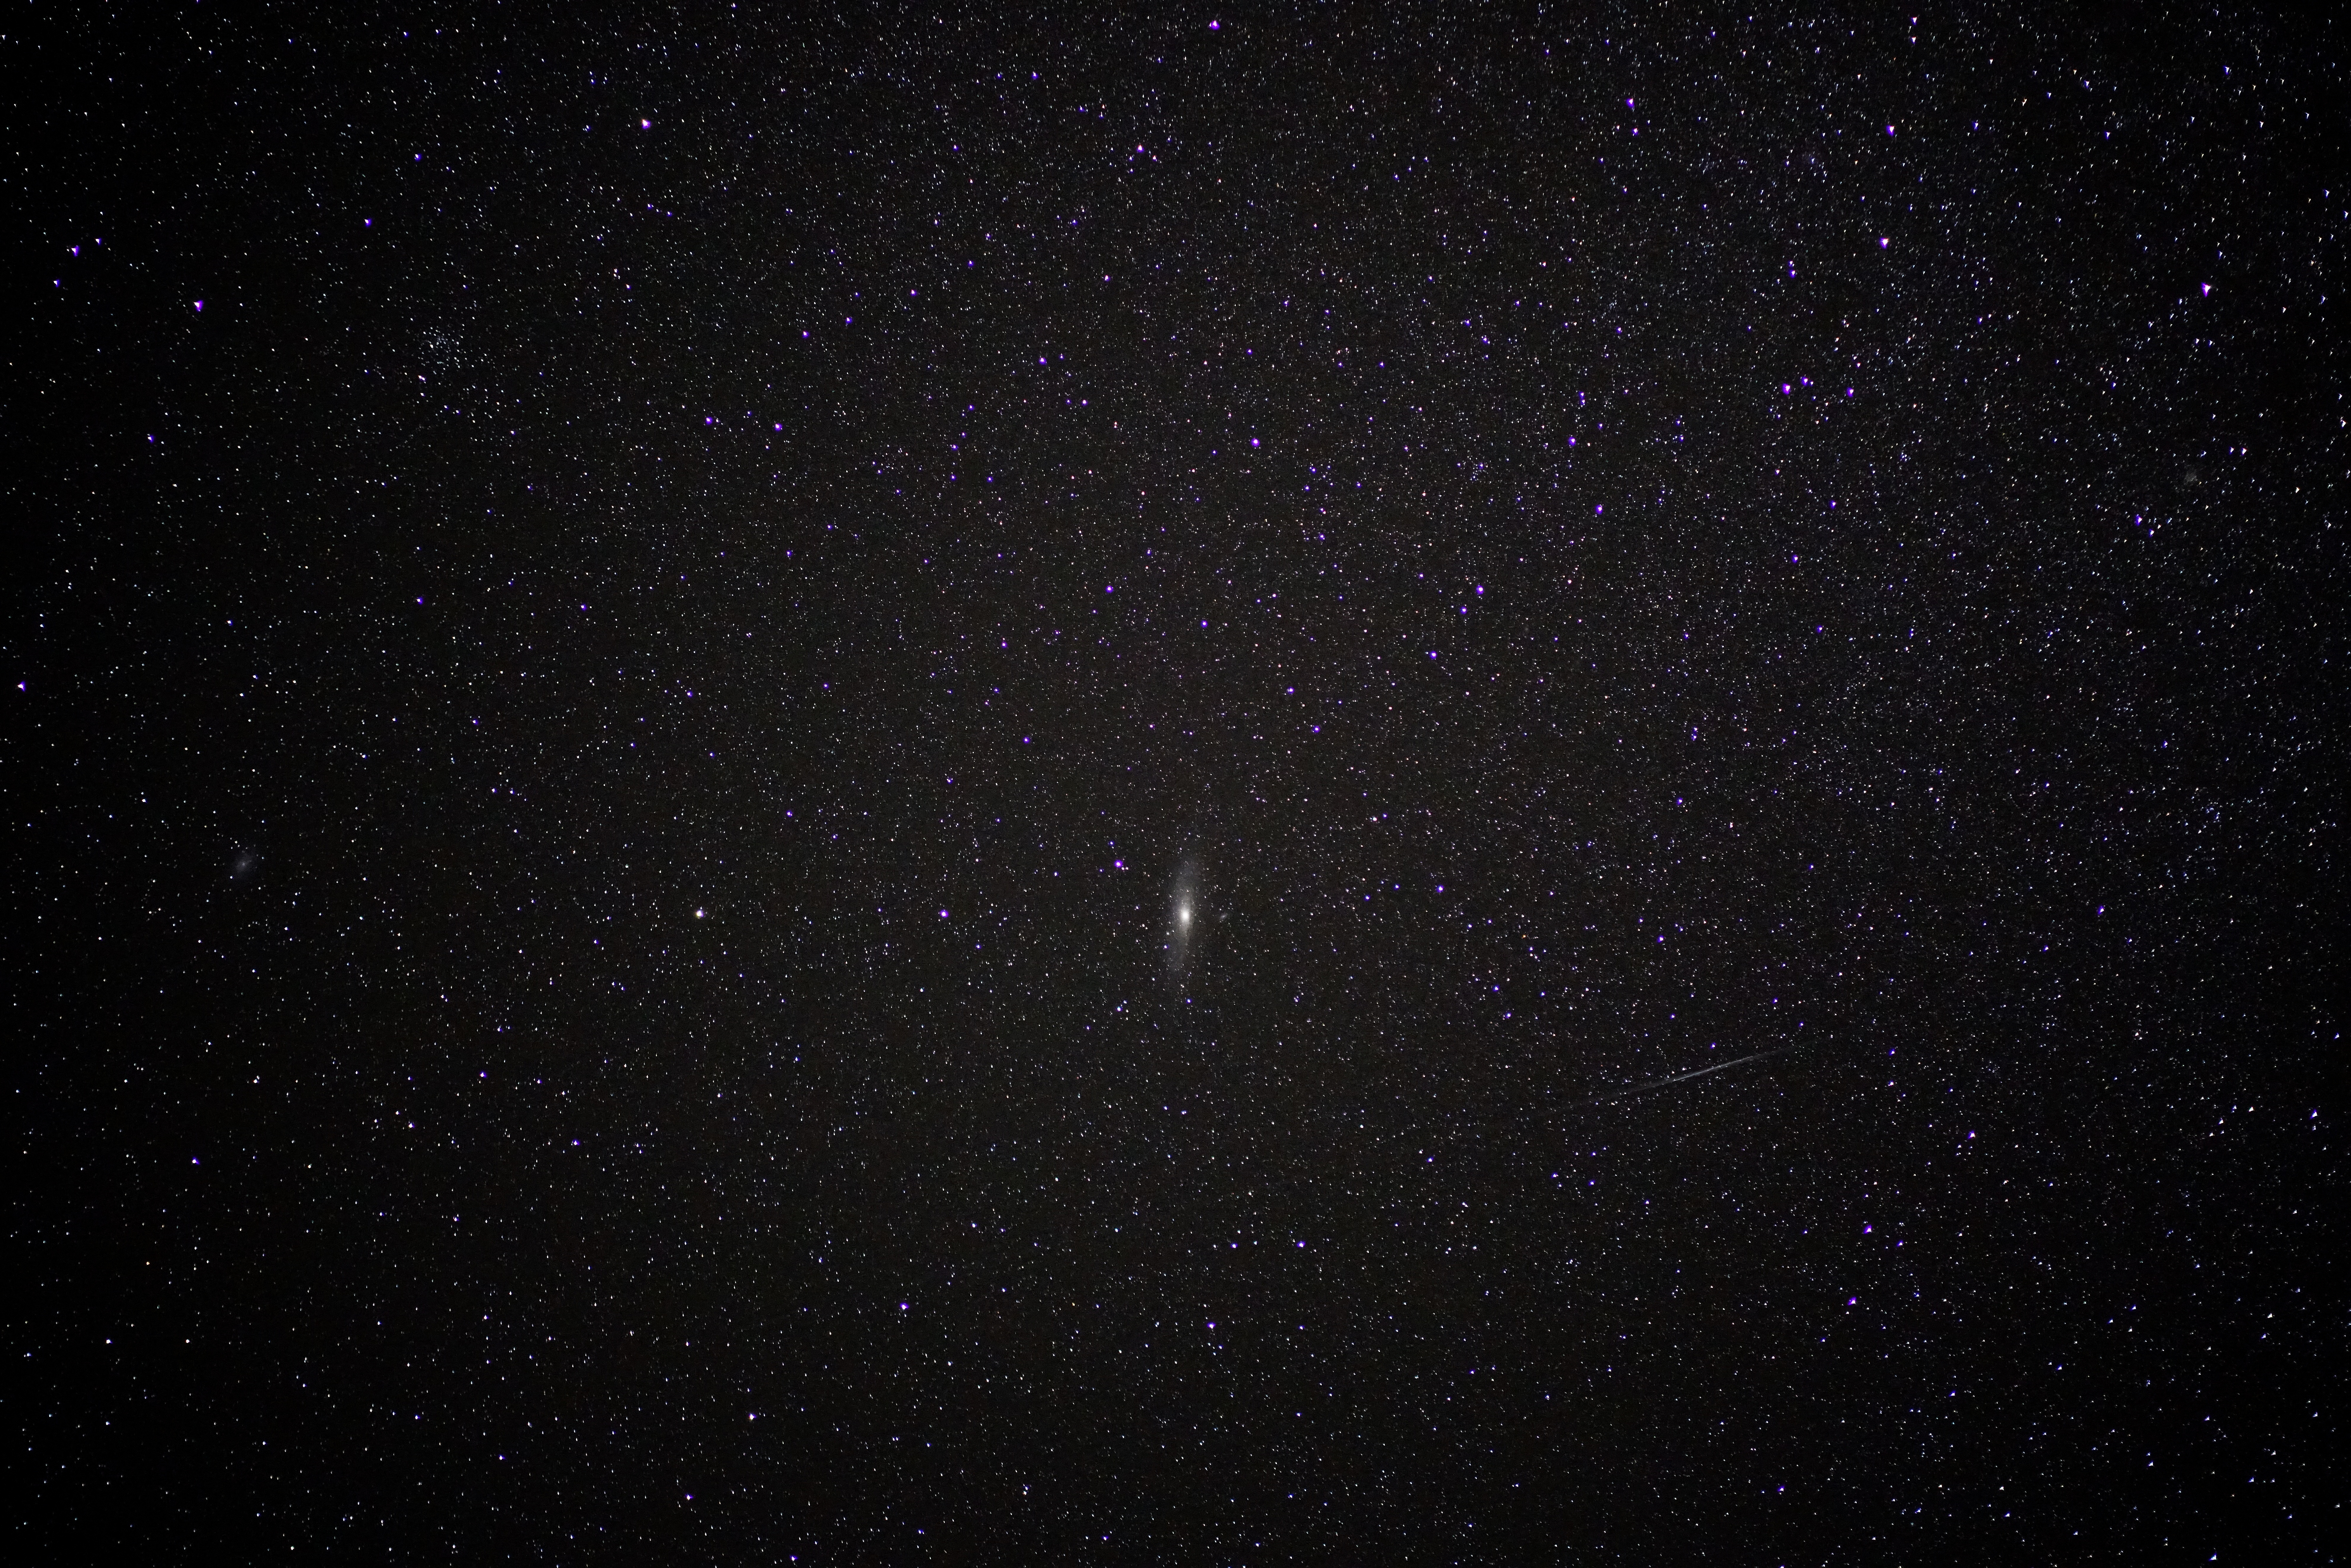
sky, fog, night, star, milky way, atmosphere, dark, constellation, shooting star, darkness, galaxy, long exposure, outer space, astronomy, tail, starry sky, celestial body, astrophotography, comet, midnight, andromeda, m31, astronomical object, galaxies, andromeda nebula, galaxy m 31, andromeda galaxy, large andromedanebel, spiral galaxy, type sb, messier catalogue, new general catalogue, ngc 224, star clusters, galaxy clusters, photography technique, raven black, neighboring galaxy, amateur astrophotography, digital astrophotography, northern sky